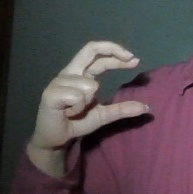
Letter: thal